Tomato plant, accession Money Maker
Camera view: vertical (180 deg); turntable rotation: 300 degrees
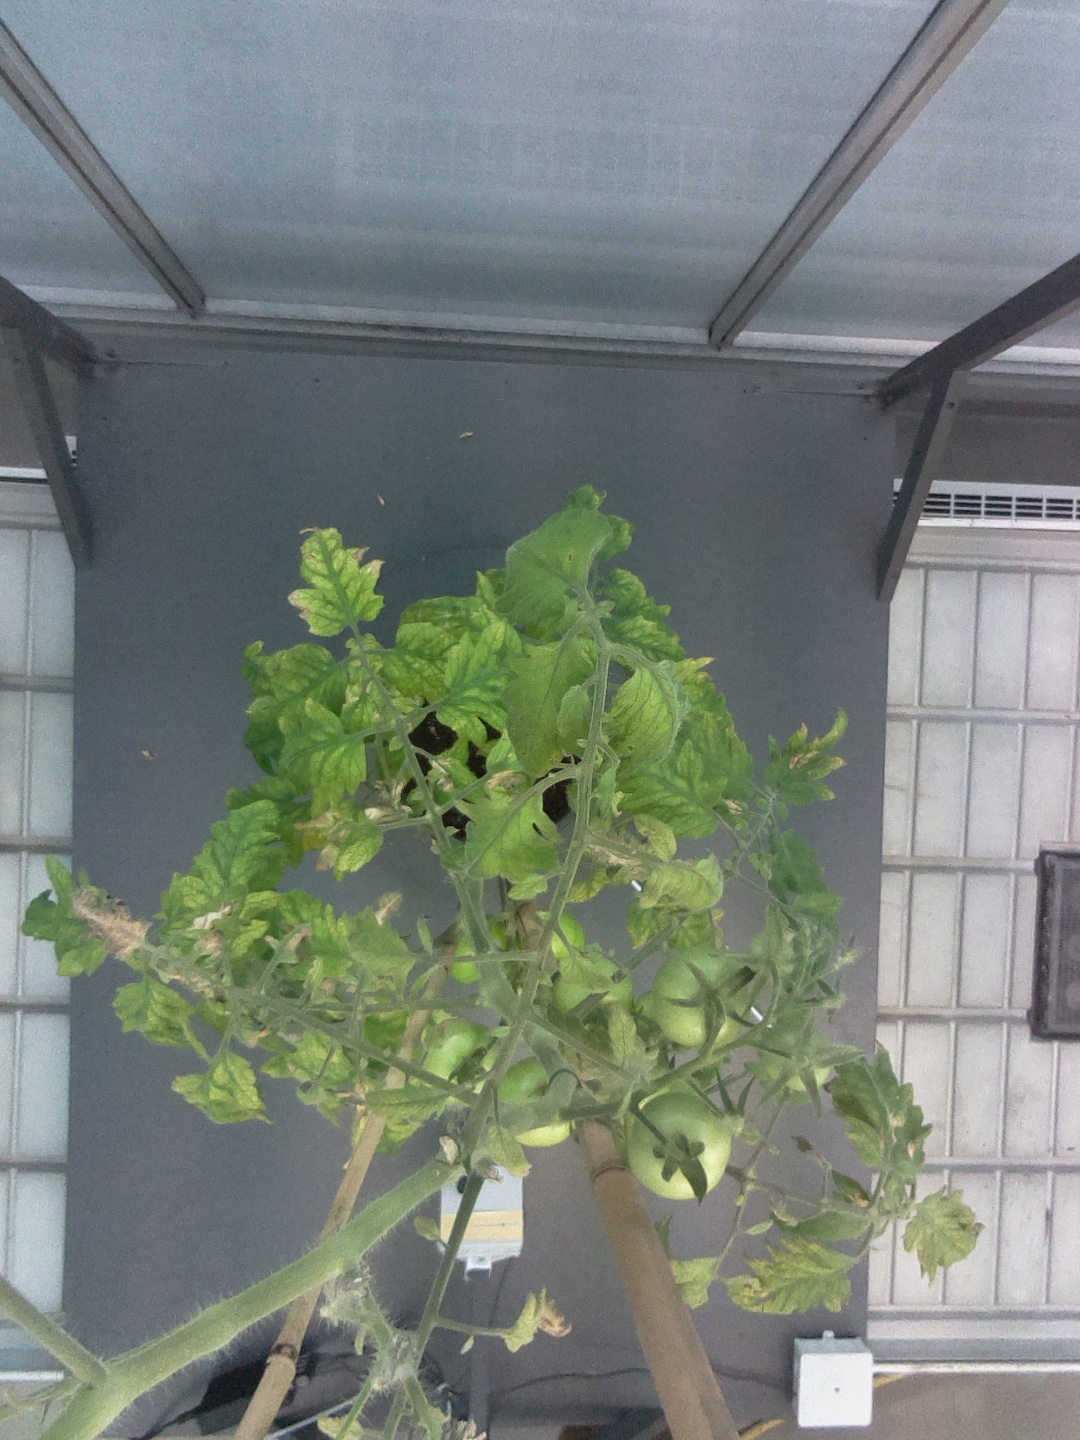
BBCH growth stage 79: 90% -100% of final fruit size